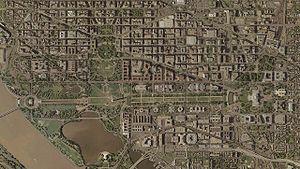
Washington, dans le district de Columbia, souvent appelée Washington, D.C., The District, ou simplement D.C., est une ville indépendante des États-Unis dont elle est la capitale. Selon les dernières estimations, elle compte 702 455 habitants intra-muros sur une superficie de 177 km² ; son aire urbaine en compte environ 6,2 millions, la sixième des États-Unis.